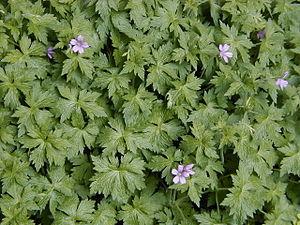
Le géranium d'Endress est une plante herbacée de la famille des géraniacées. C'est un géranium endémique des Pyrénées.